Riom-Parsonz

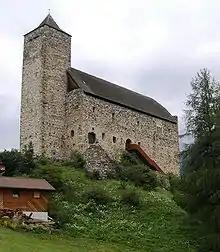
Castle Rätia Ampla in Riom, built 1227

Riom-Parsonz had a population (as of 2014) of 304. , 3.1% of the population was made up of foreign nationals. Over the last 10 years the population has decreased at a rate of -12.2%.